Émile Ollivier ministry

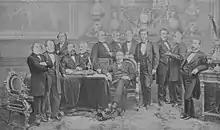
the Ollivier cabinet

The Émile Ollivier ministry was the penultimate government of the Second French Empire. Led by Émile Ollivier, a republican opponent of the Empire, it was initially composed of moderate bonapartists and orléanists. However following the constitutional referendum on 8 May liberal members of the cabinet resigned and were replaced with politicians of a more authoritarian type. It lasted from 2 January 1870 until 10 August 1870, on the outbreak of the Franco-Prussian War, when it was replaced by the Cousin-Montauban ministry. It was often referred to at the time as the Ministry of 2 January.